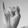
ASL letter: I